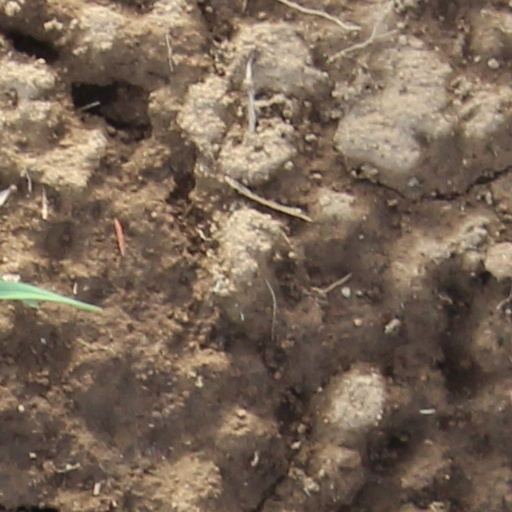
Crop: wheat